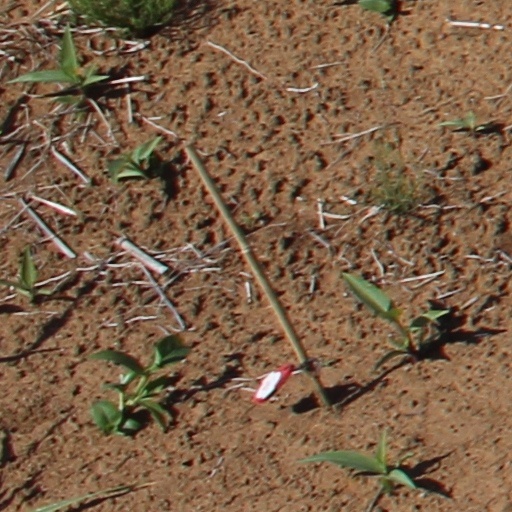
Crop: wheat